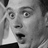
Emotion: surprise